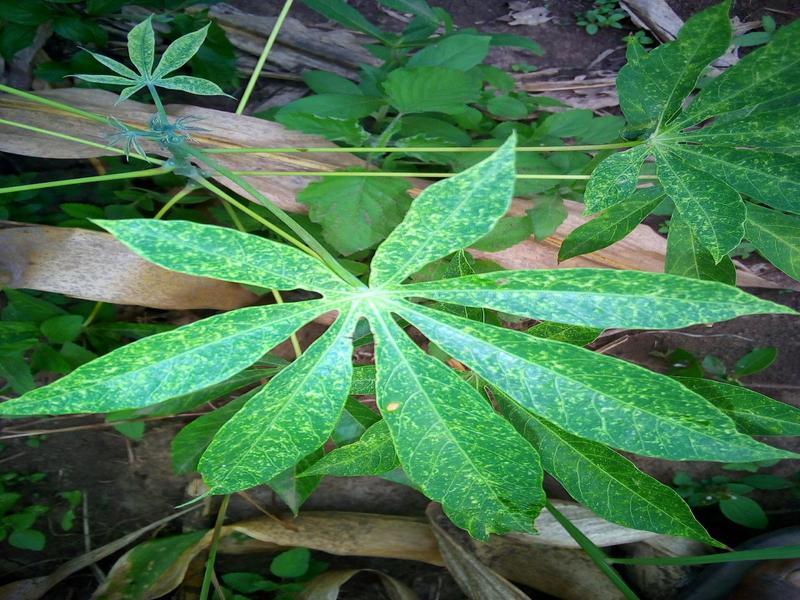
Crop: cassava
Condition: green_mottle